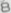
Number: 8